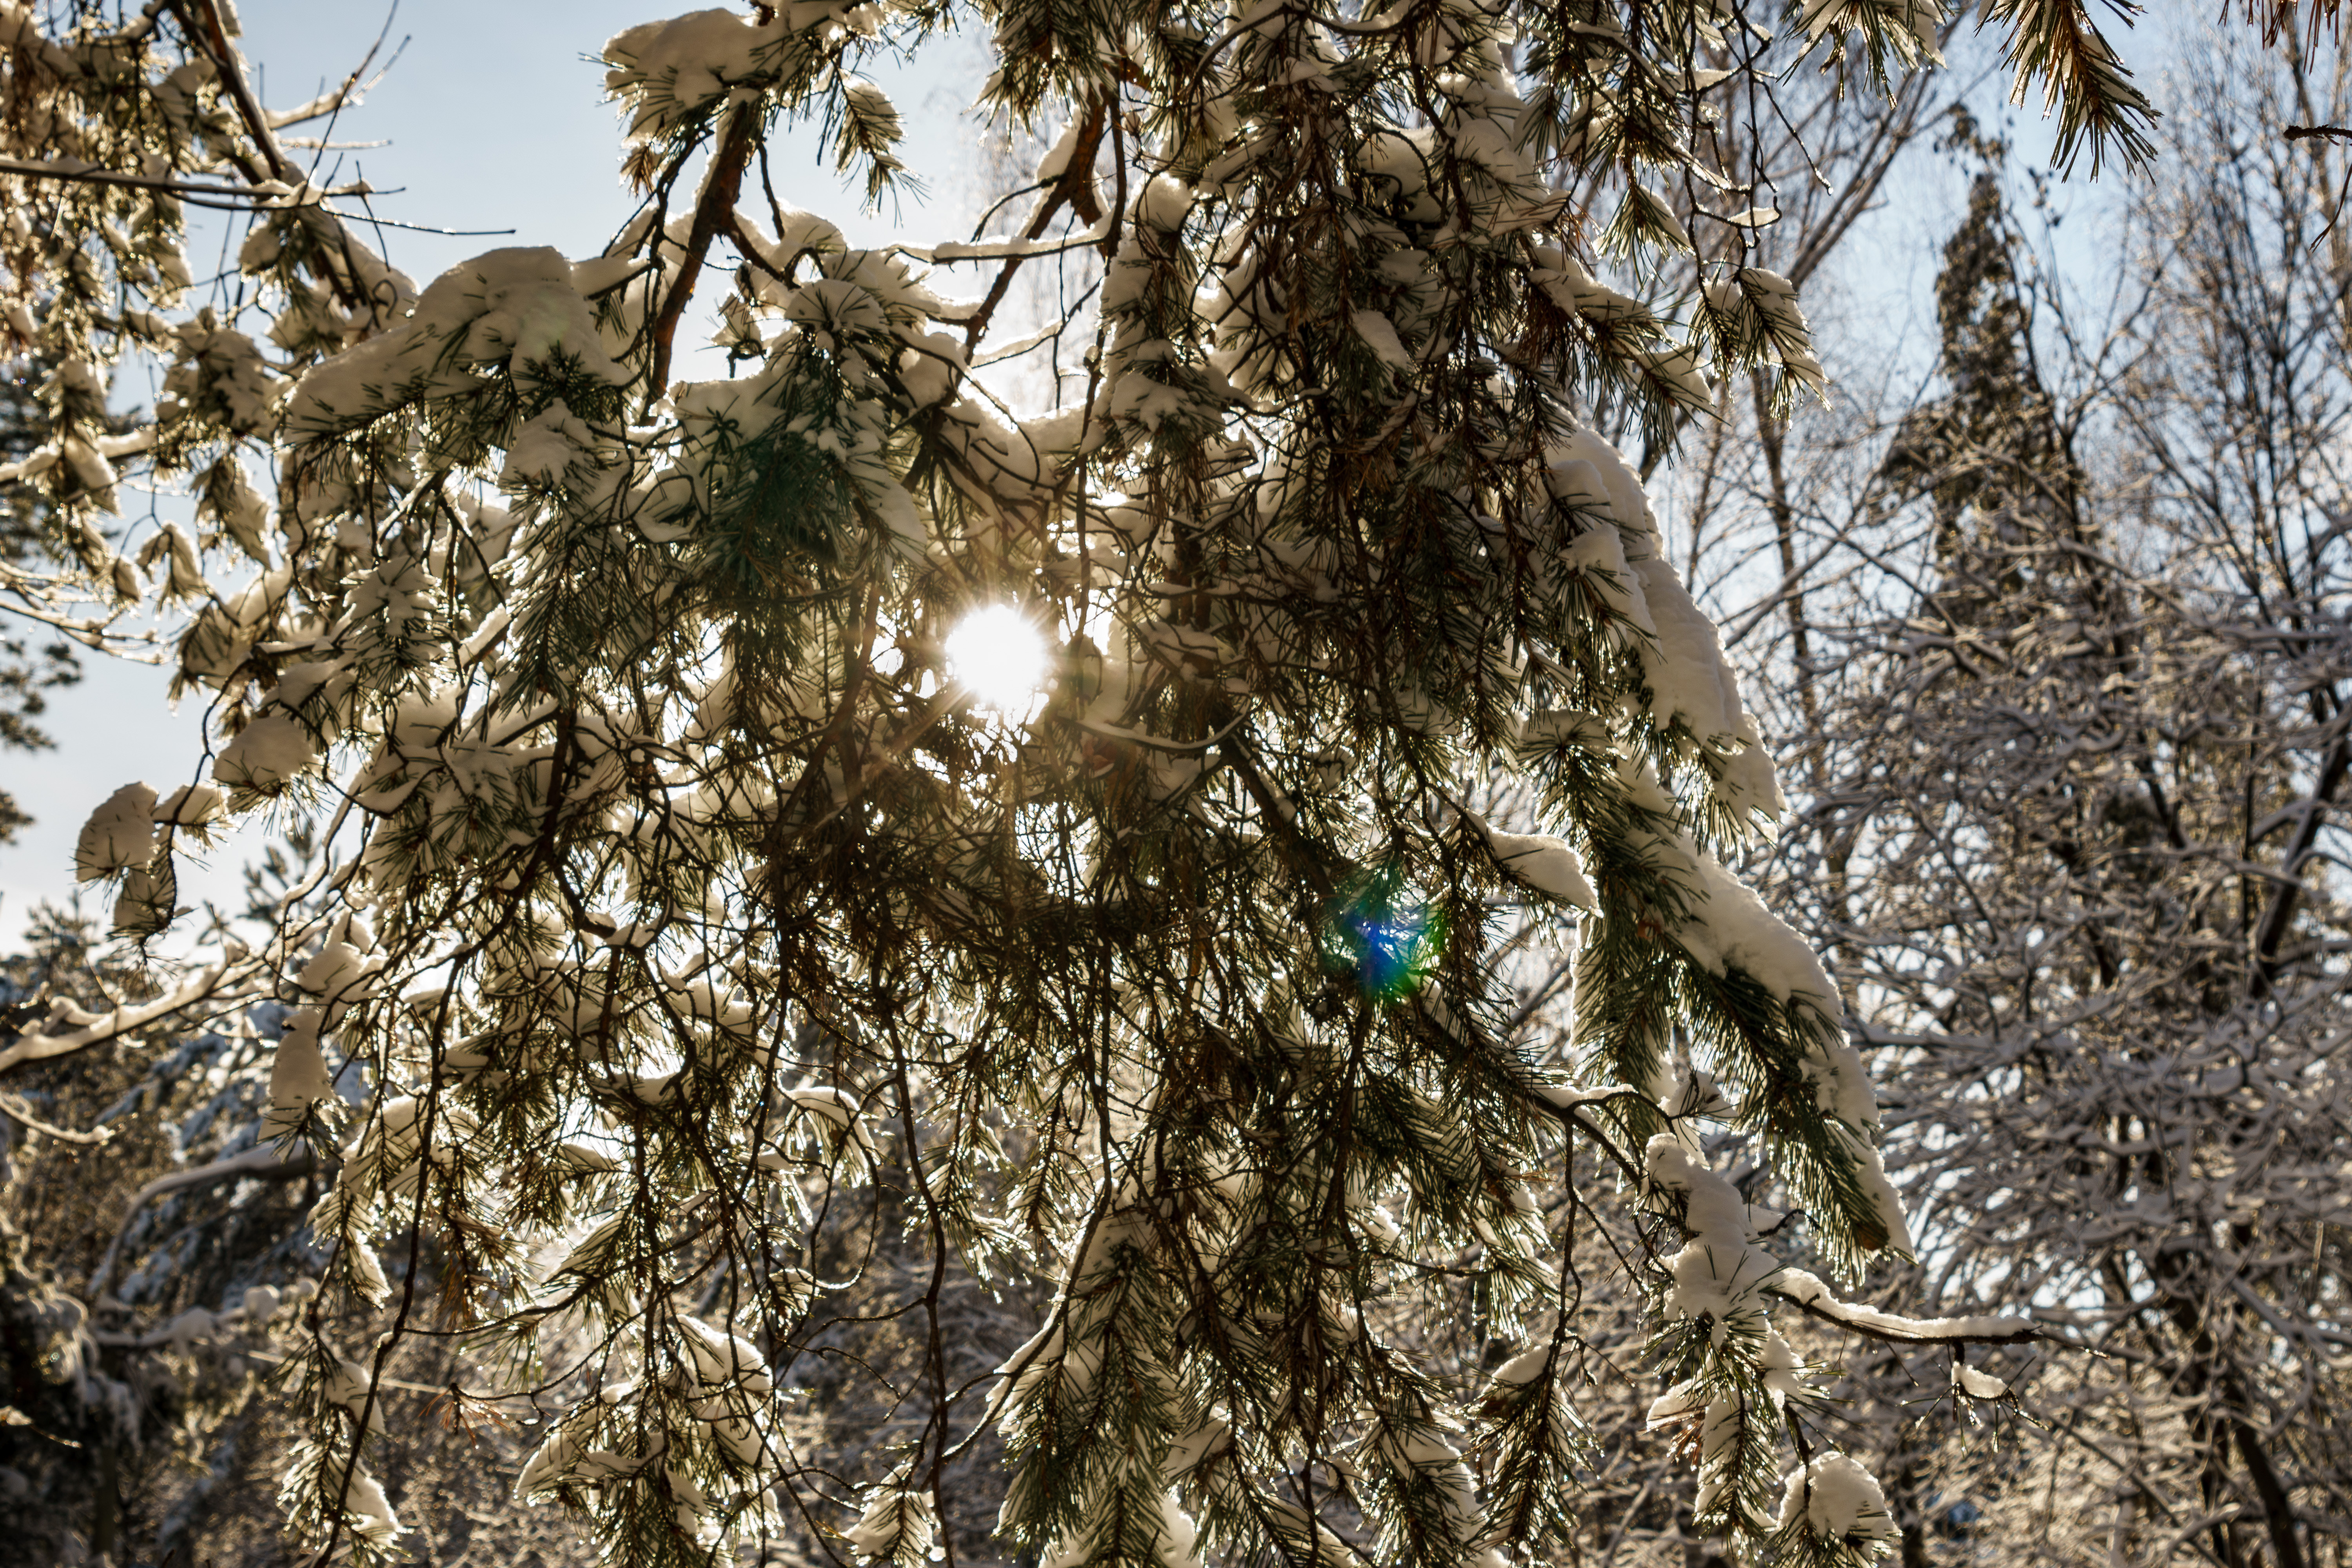
winter, snow, frost, cold, city, trees, branches, outdoors, white, wintry, snowfall, mysterious, nature, landscape, calm, scenic, branch, twig, woody plant, botany, sunlight, evergreen, conifer, cypress family